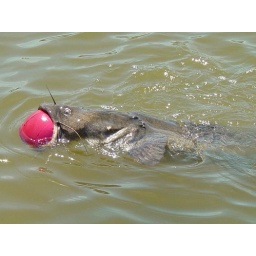
basket ball stuck in catfish mouth